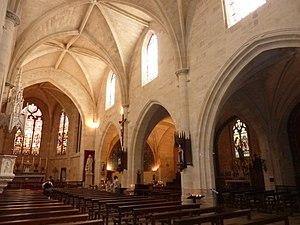
Église Saint-Éloi de Bordeaux
L’église Saint-Éloi est une église historique de Bordeaux en Gironde, située contre la porte de la Grosse Cloche. C’était l’église de la Jurade de Bordeaux.